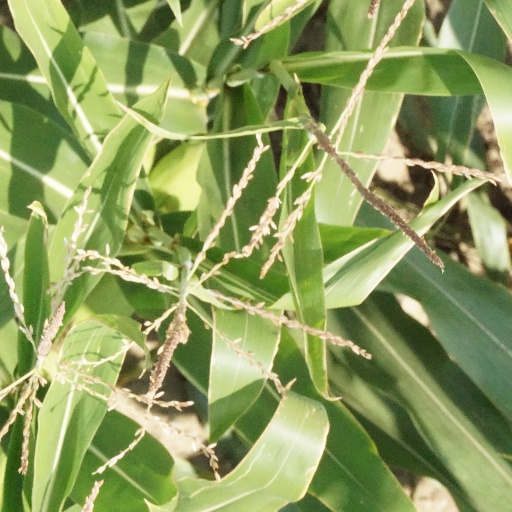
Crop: maize; corn